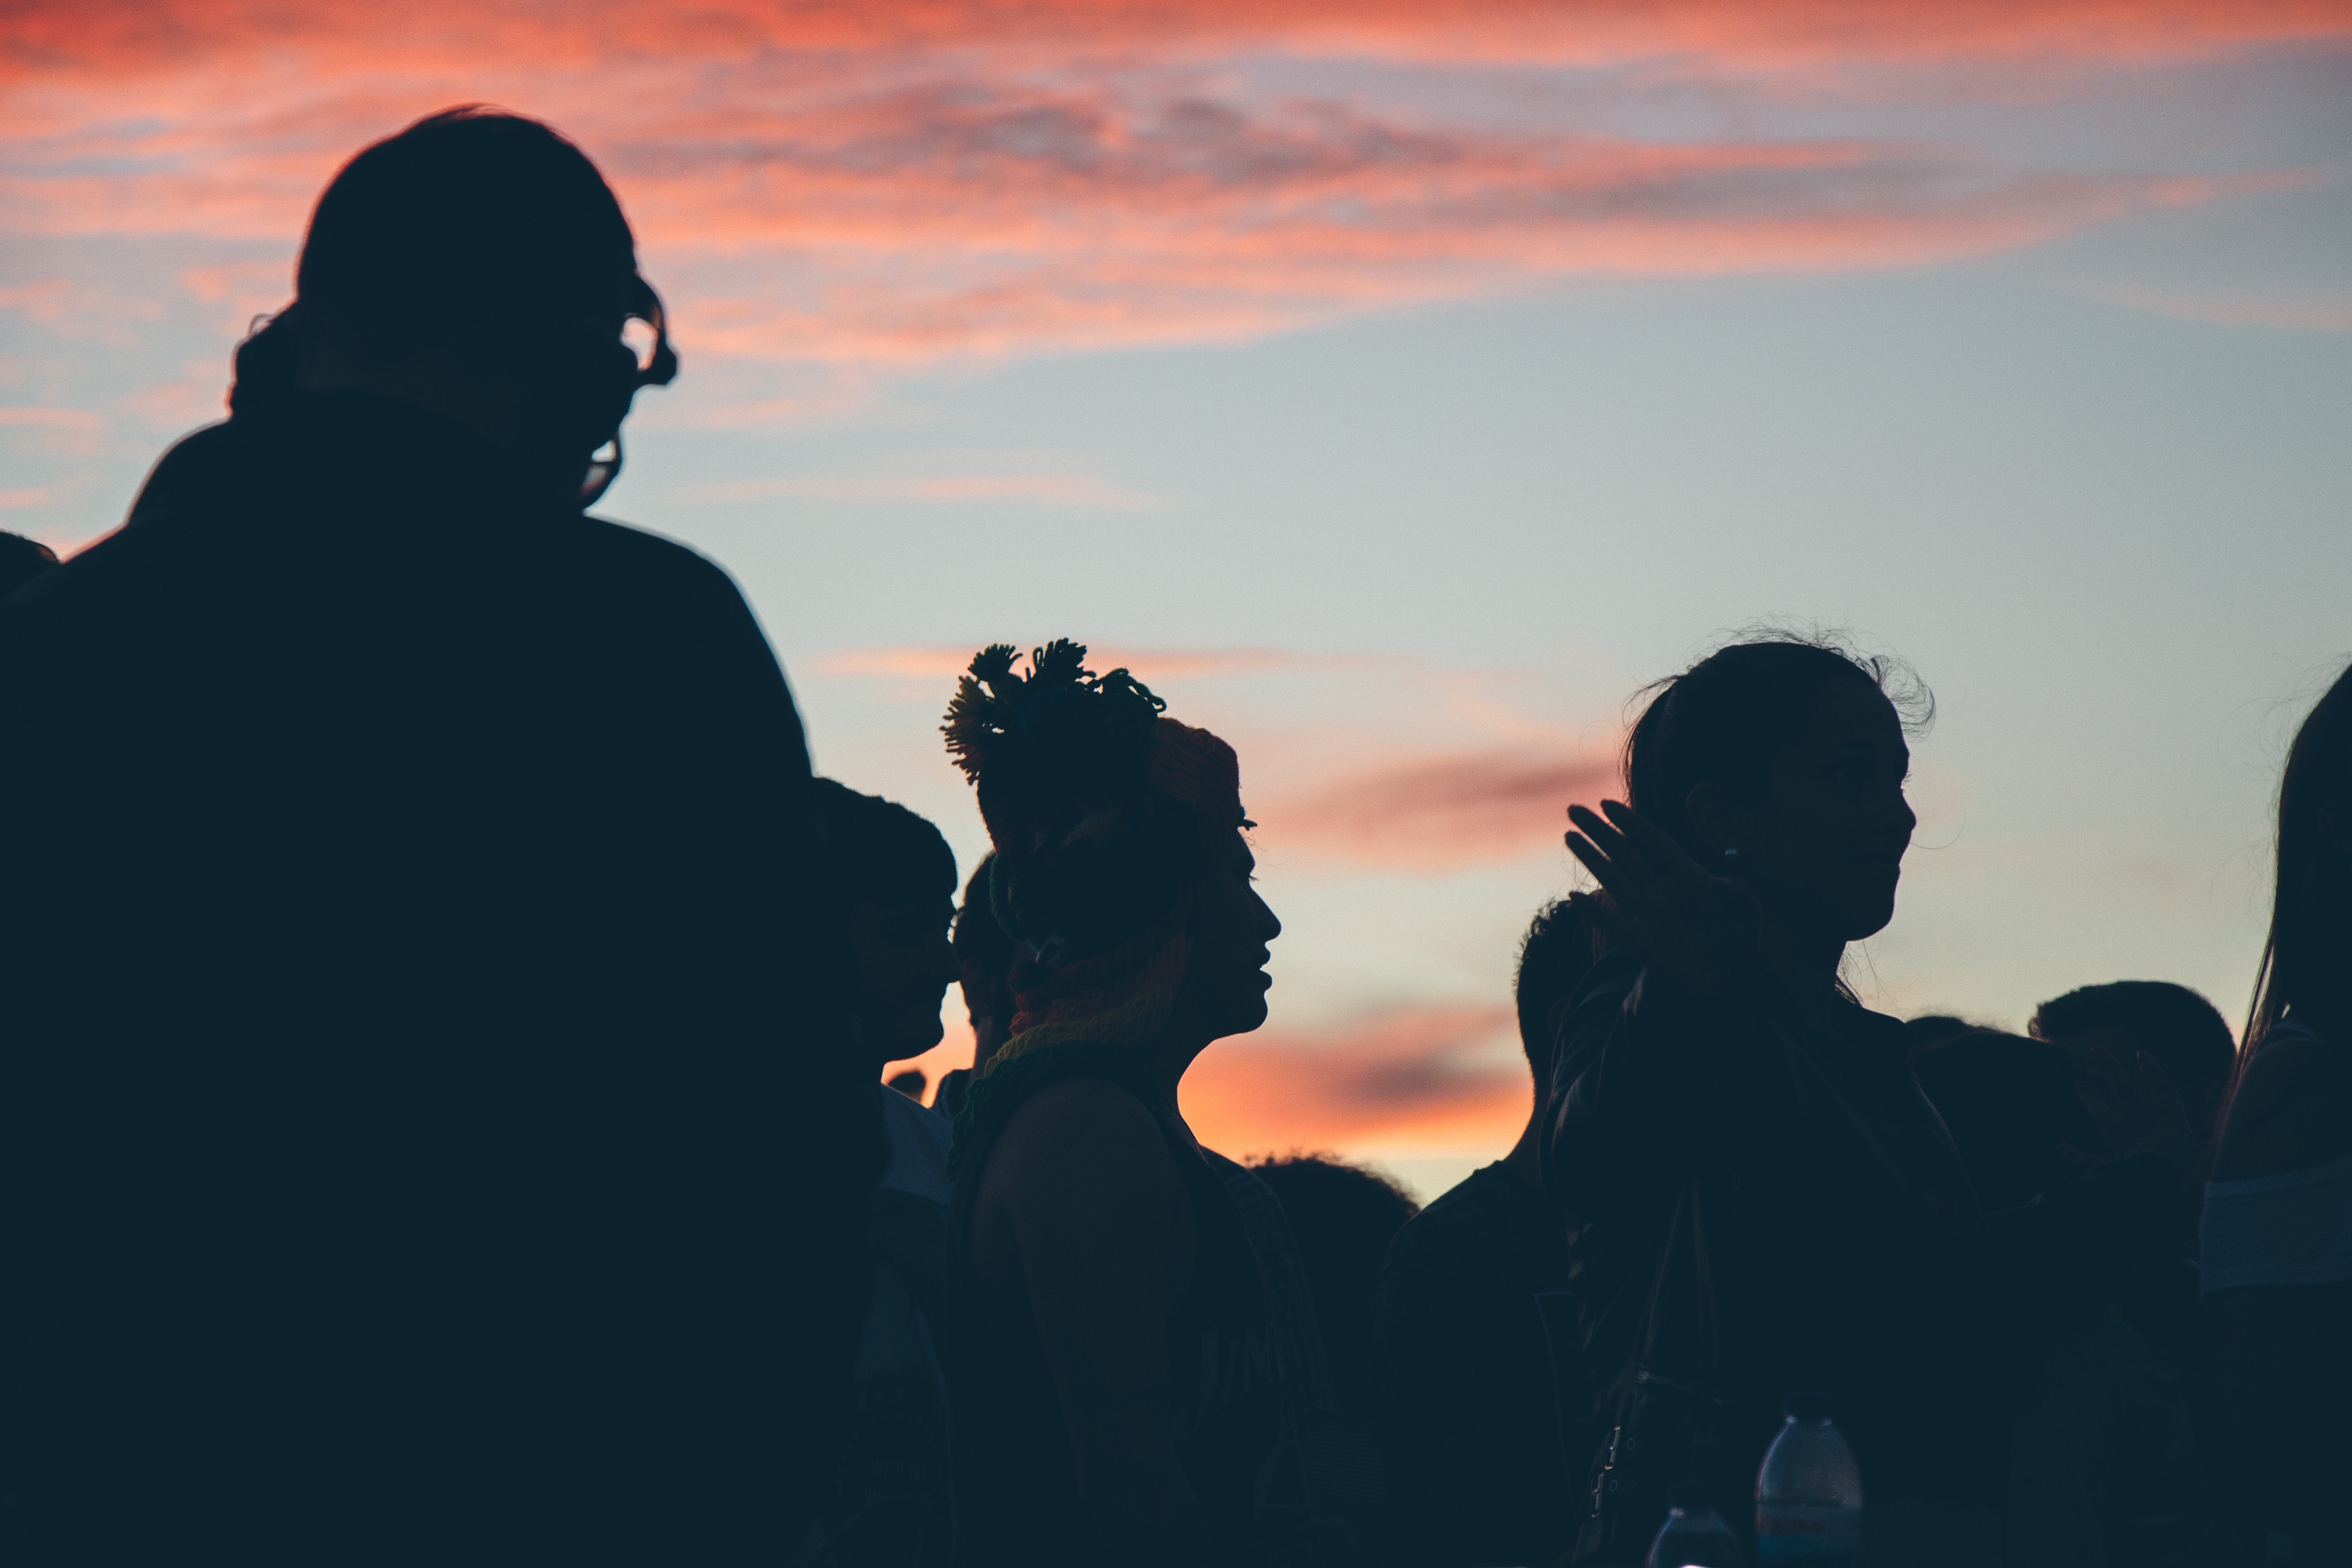
silhouette, group, sunset, crowd, friend, emotion